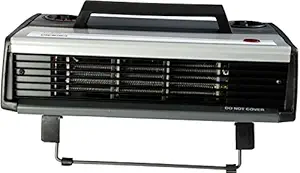
USHA Heat Convector 812 T 2000-Watt with Instant Heating Feature (Black)
Category: Home&Kitchen
Price: 2199 (list price: 2990)
Rating: 3.8 (1,558 ratings)
About this product: Meant for Spot Heating|Ideal for a small room only, i.e., up to 12 sq. ft|Twin Turbo Design for fast & efficient heating|Side Vents to draw in air easily|ISI Mark|Inbuilt fan ensure instant heating|Customer Care Number: 18133111